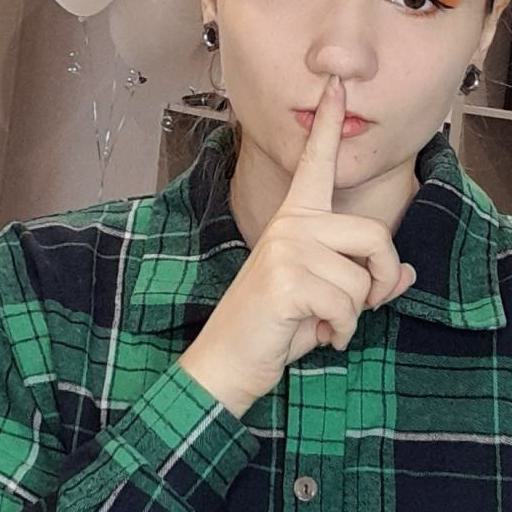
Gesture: mute